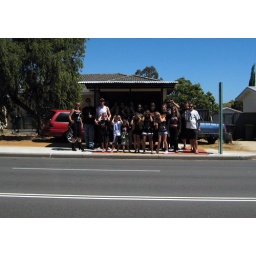
on the way to the big concert. i am the tall one in the white singlet and red cap